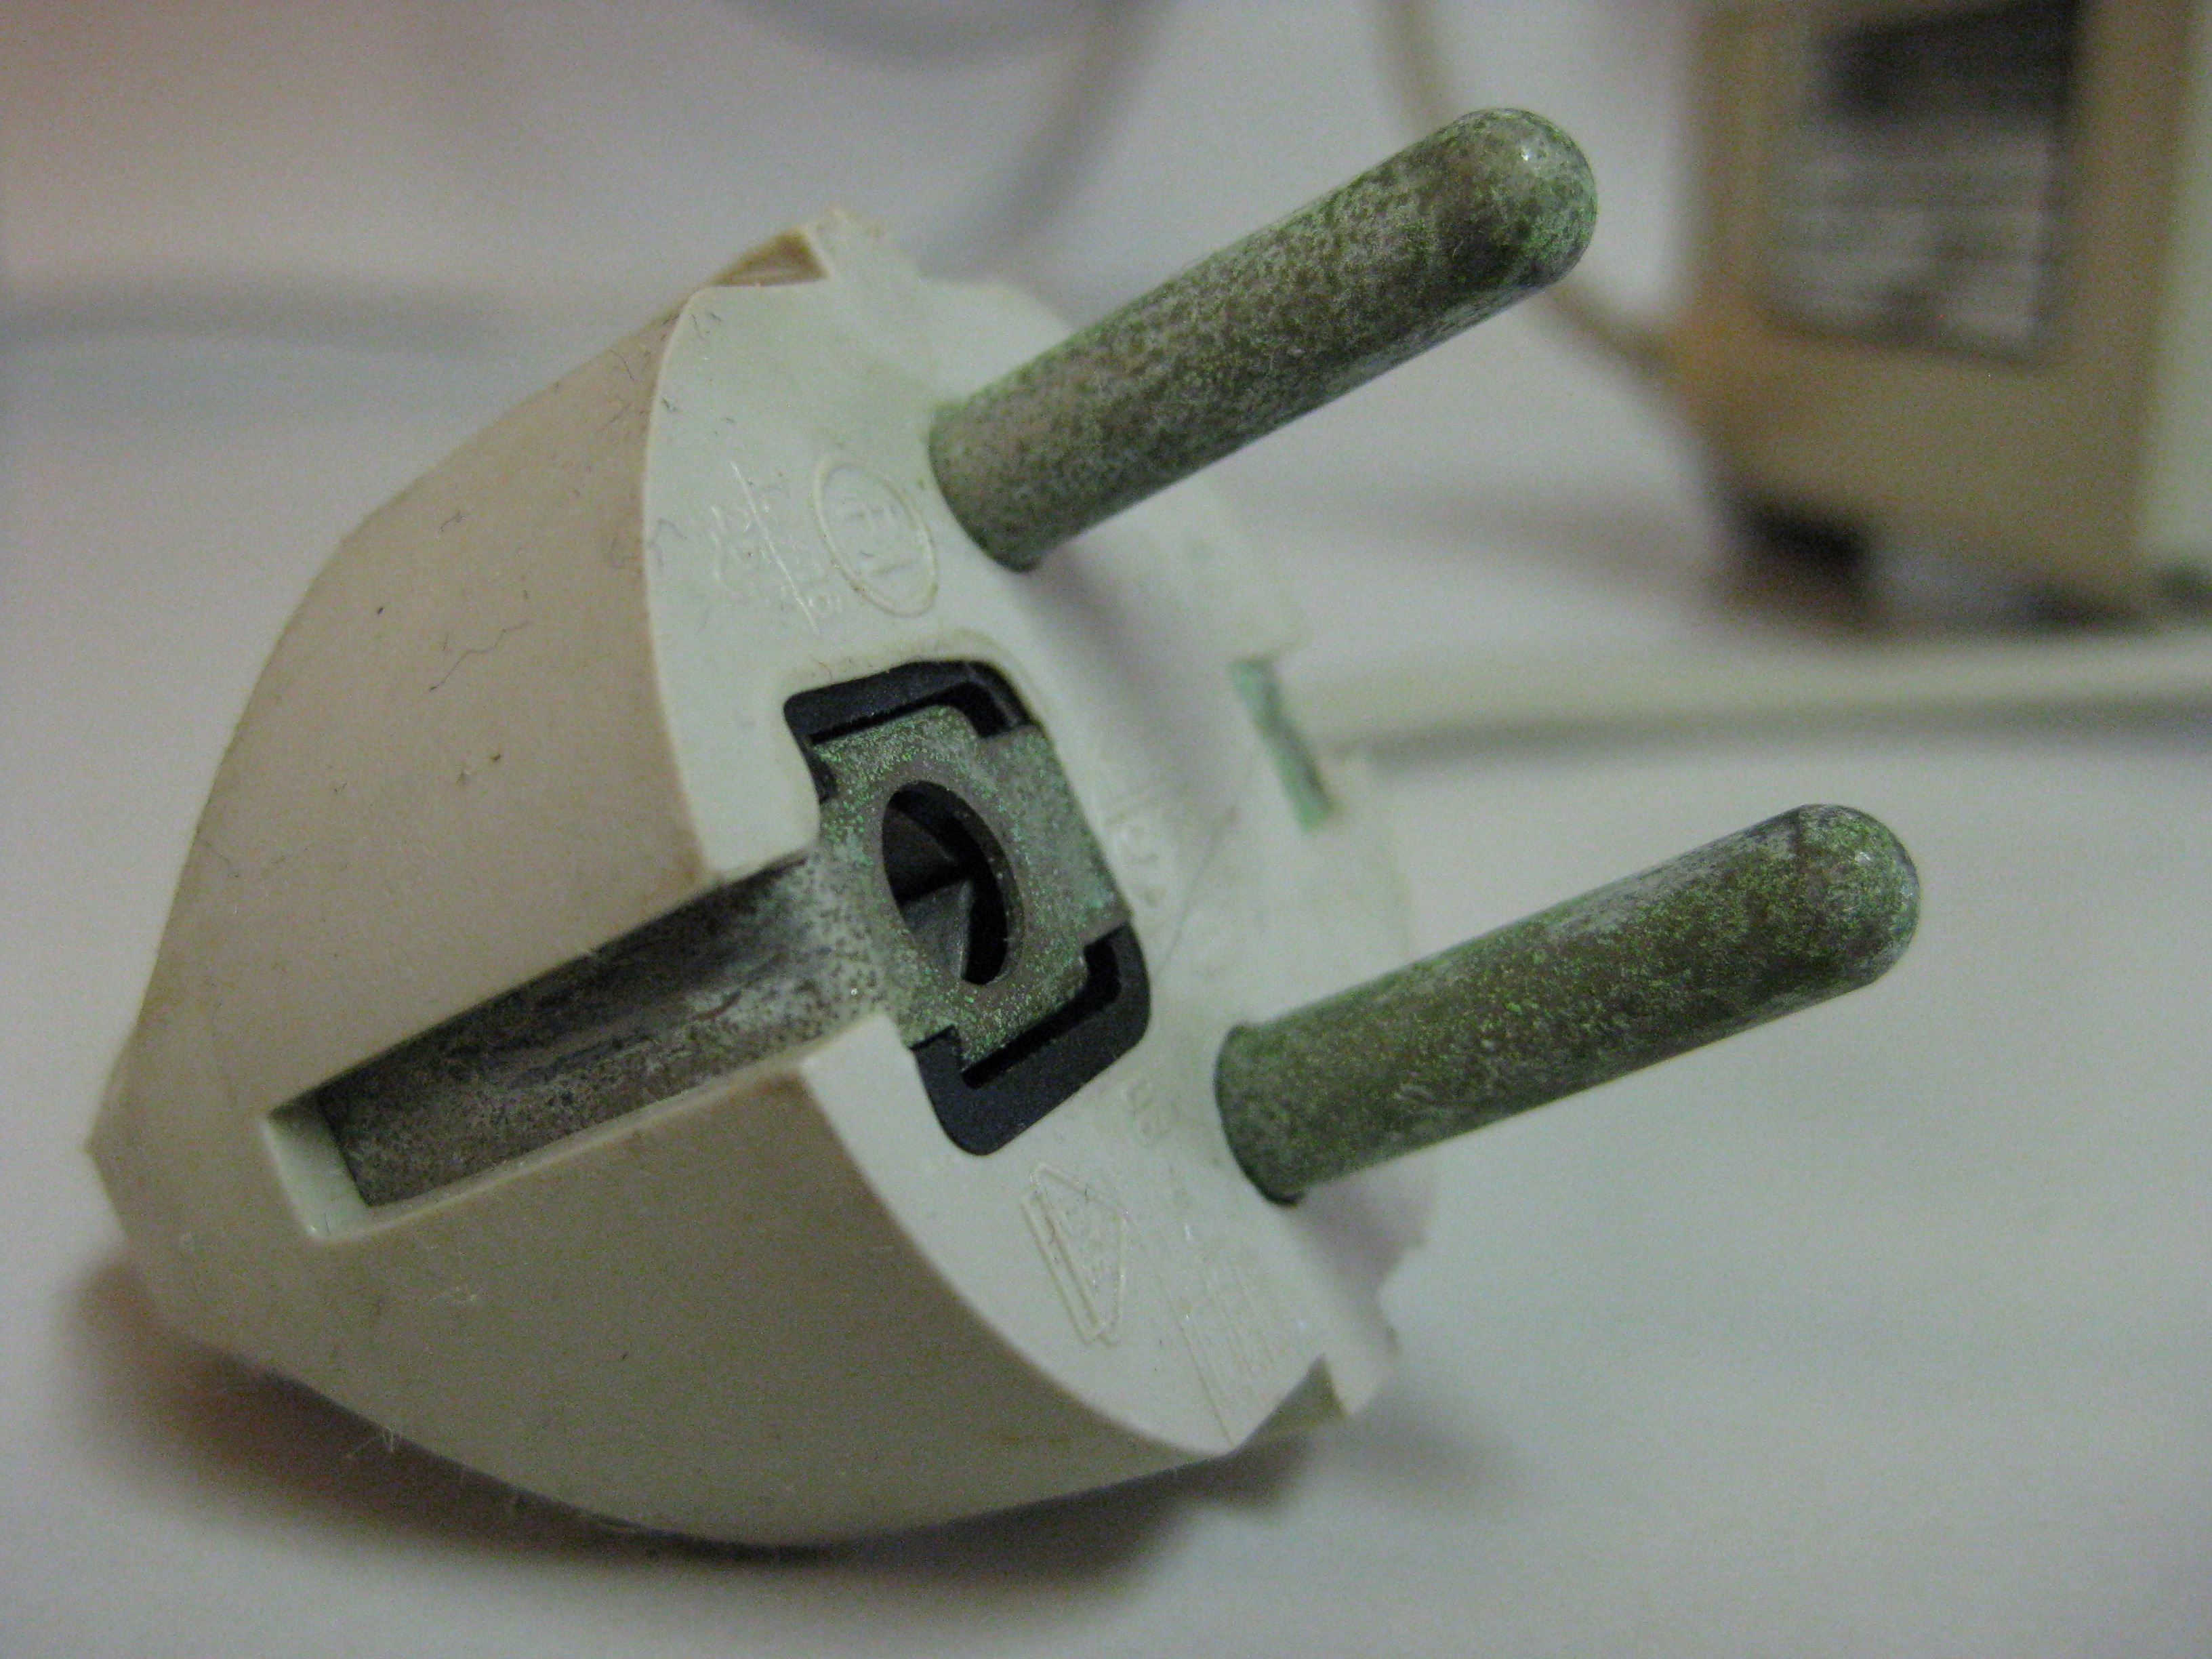
surface, product, scrap, plug, oxidation